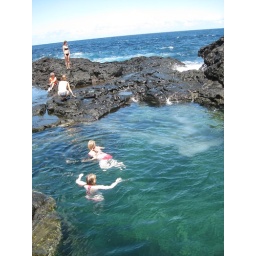
The rock around the pools cooled with tons of green olivine crystals in it, making the whole place sparkle!